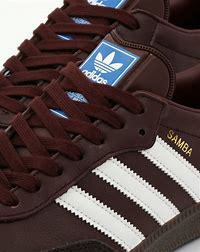
Brand: Adidas
Model: Samba